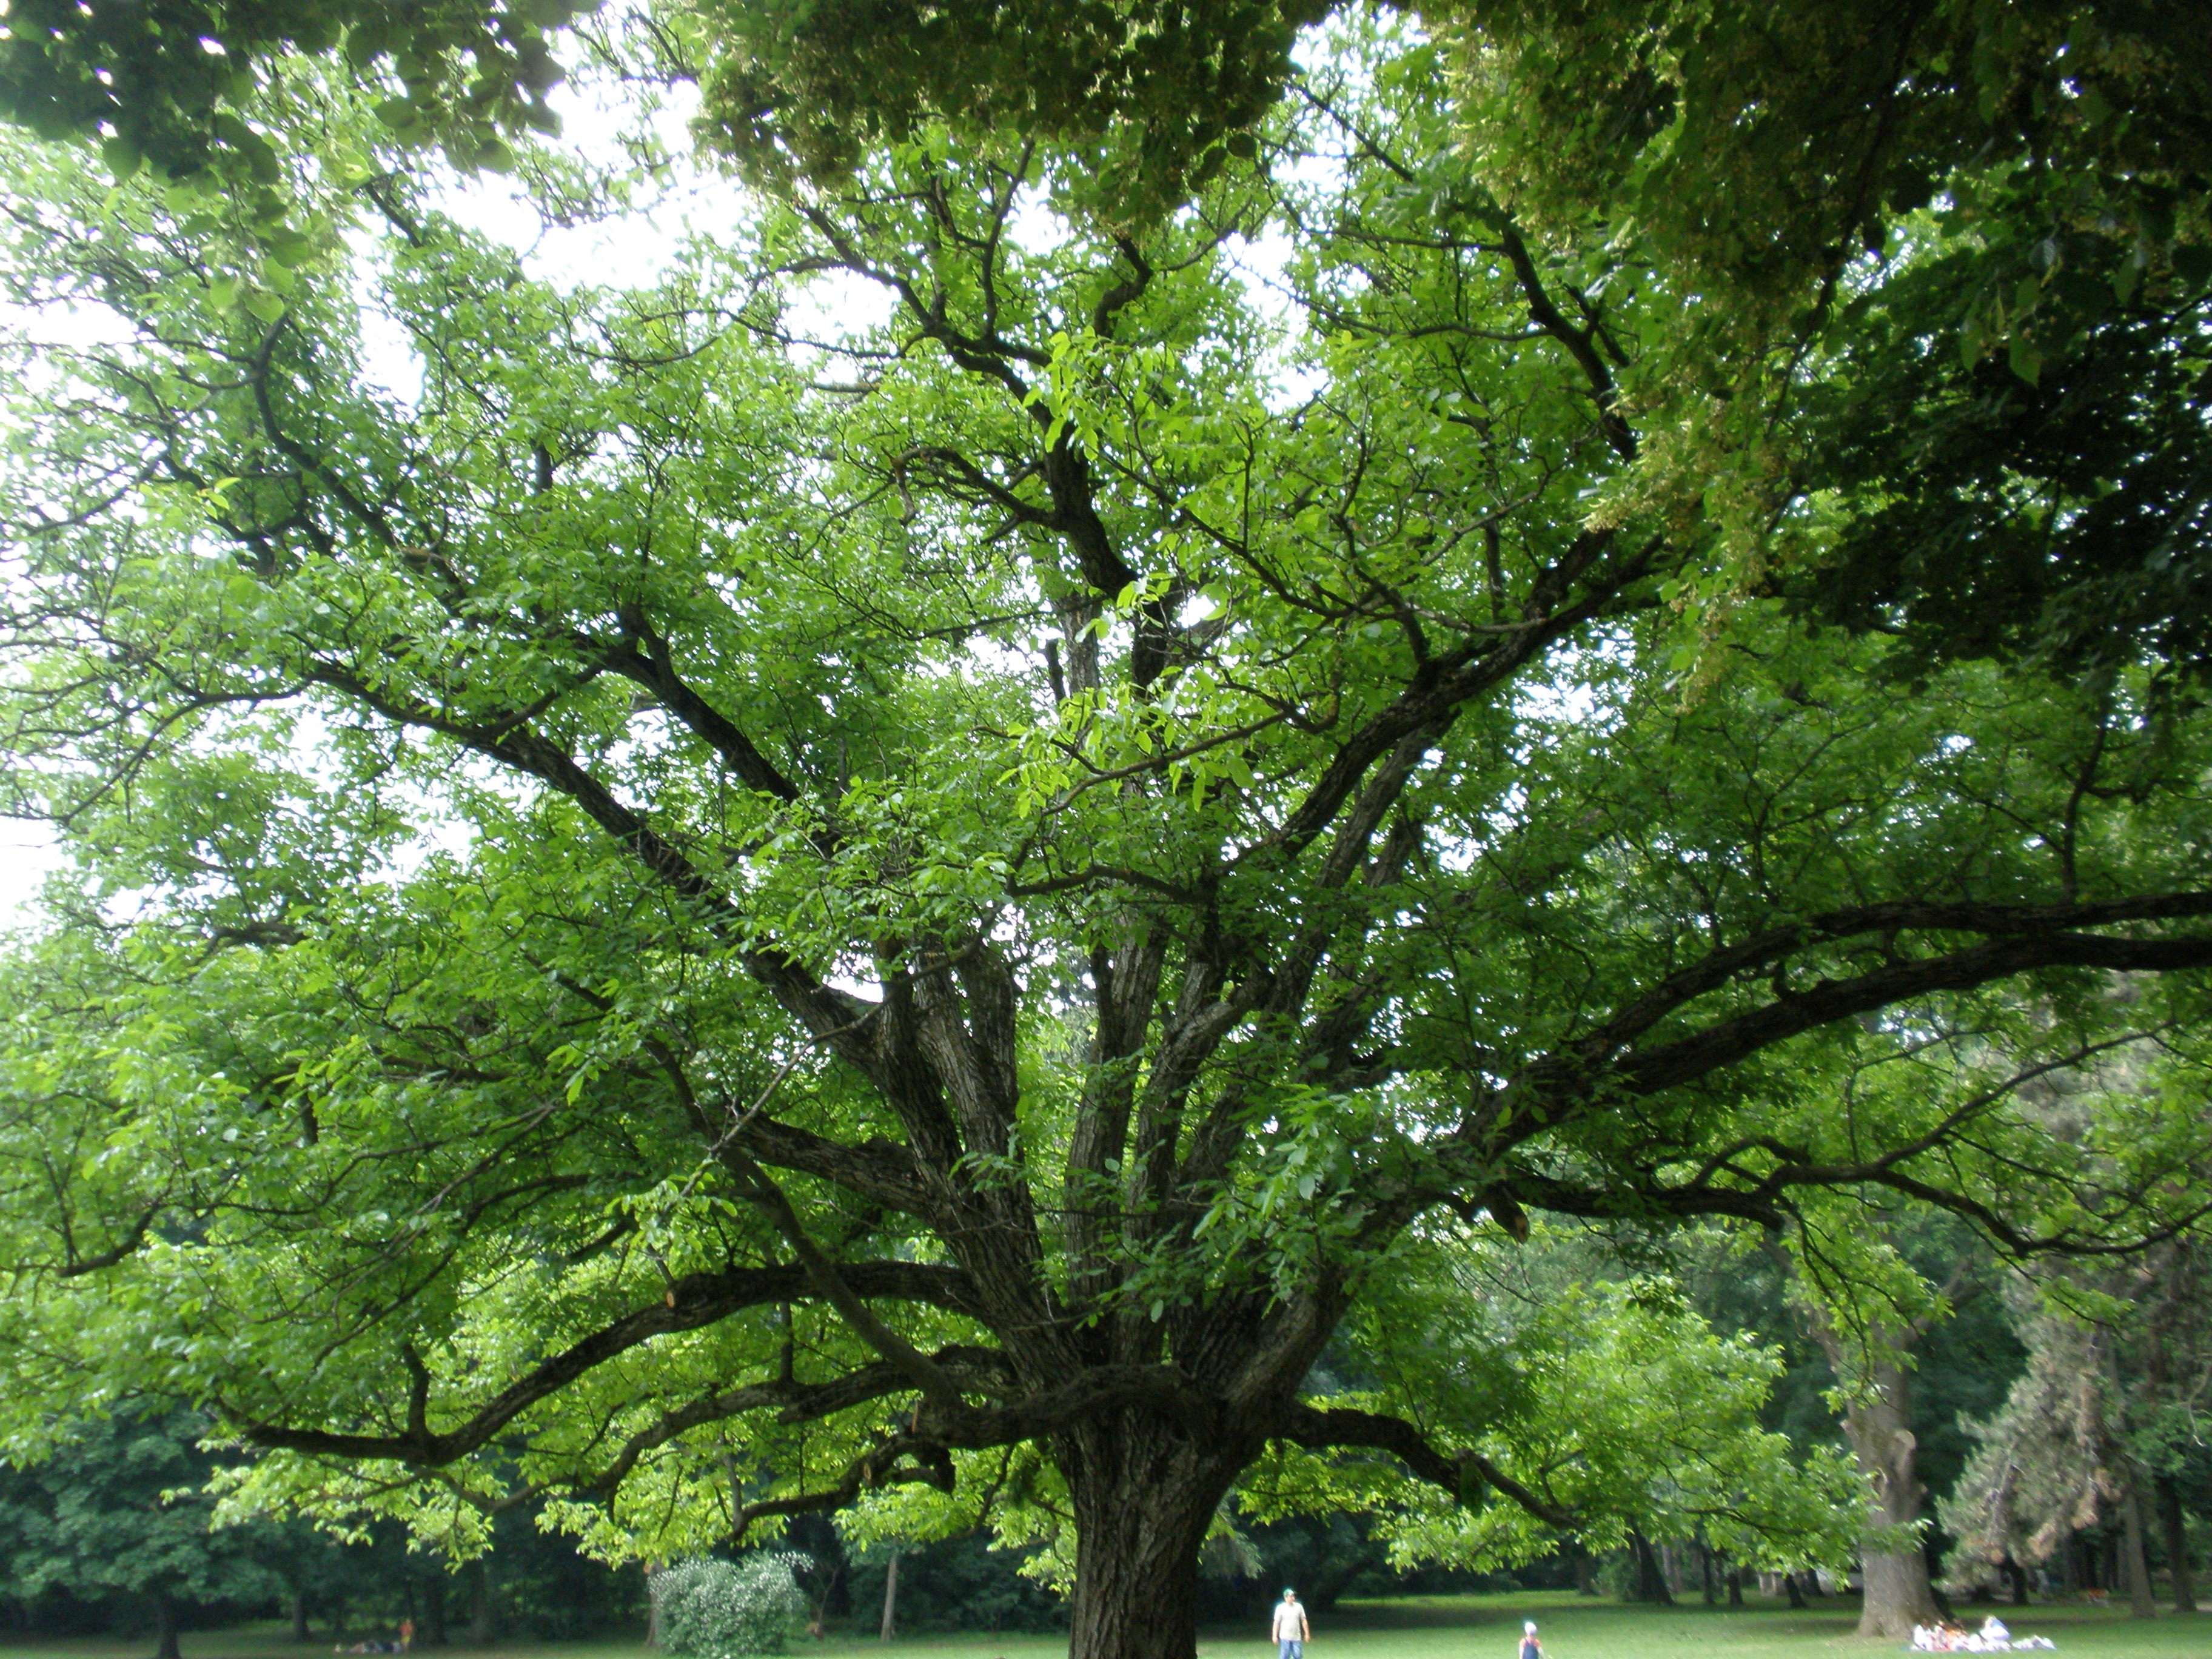
landscape, tree, branch, plant, leaf, flower, green, produce, botany, garden, shrub, deciduous, oak, grove, woodland, ecosystem, flowering plant, maidenhair tree, woody plant, land plant, plane tree family